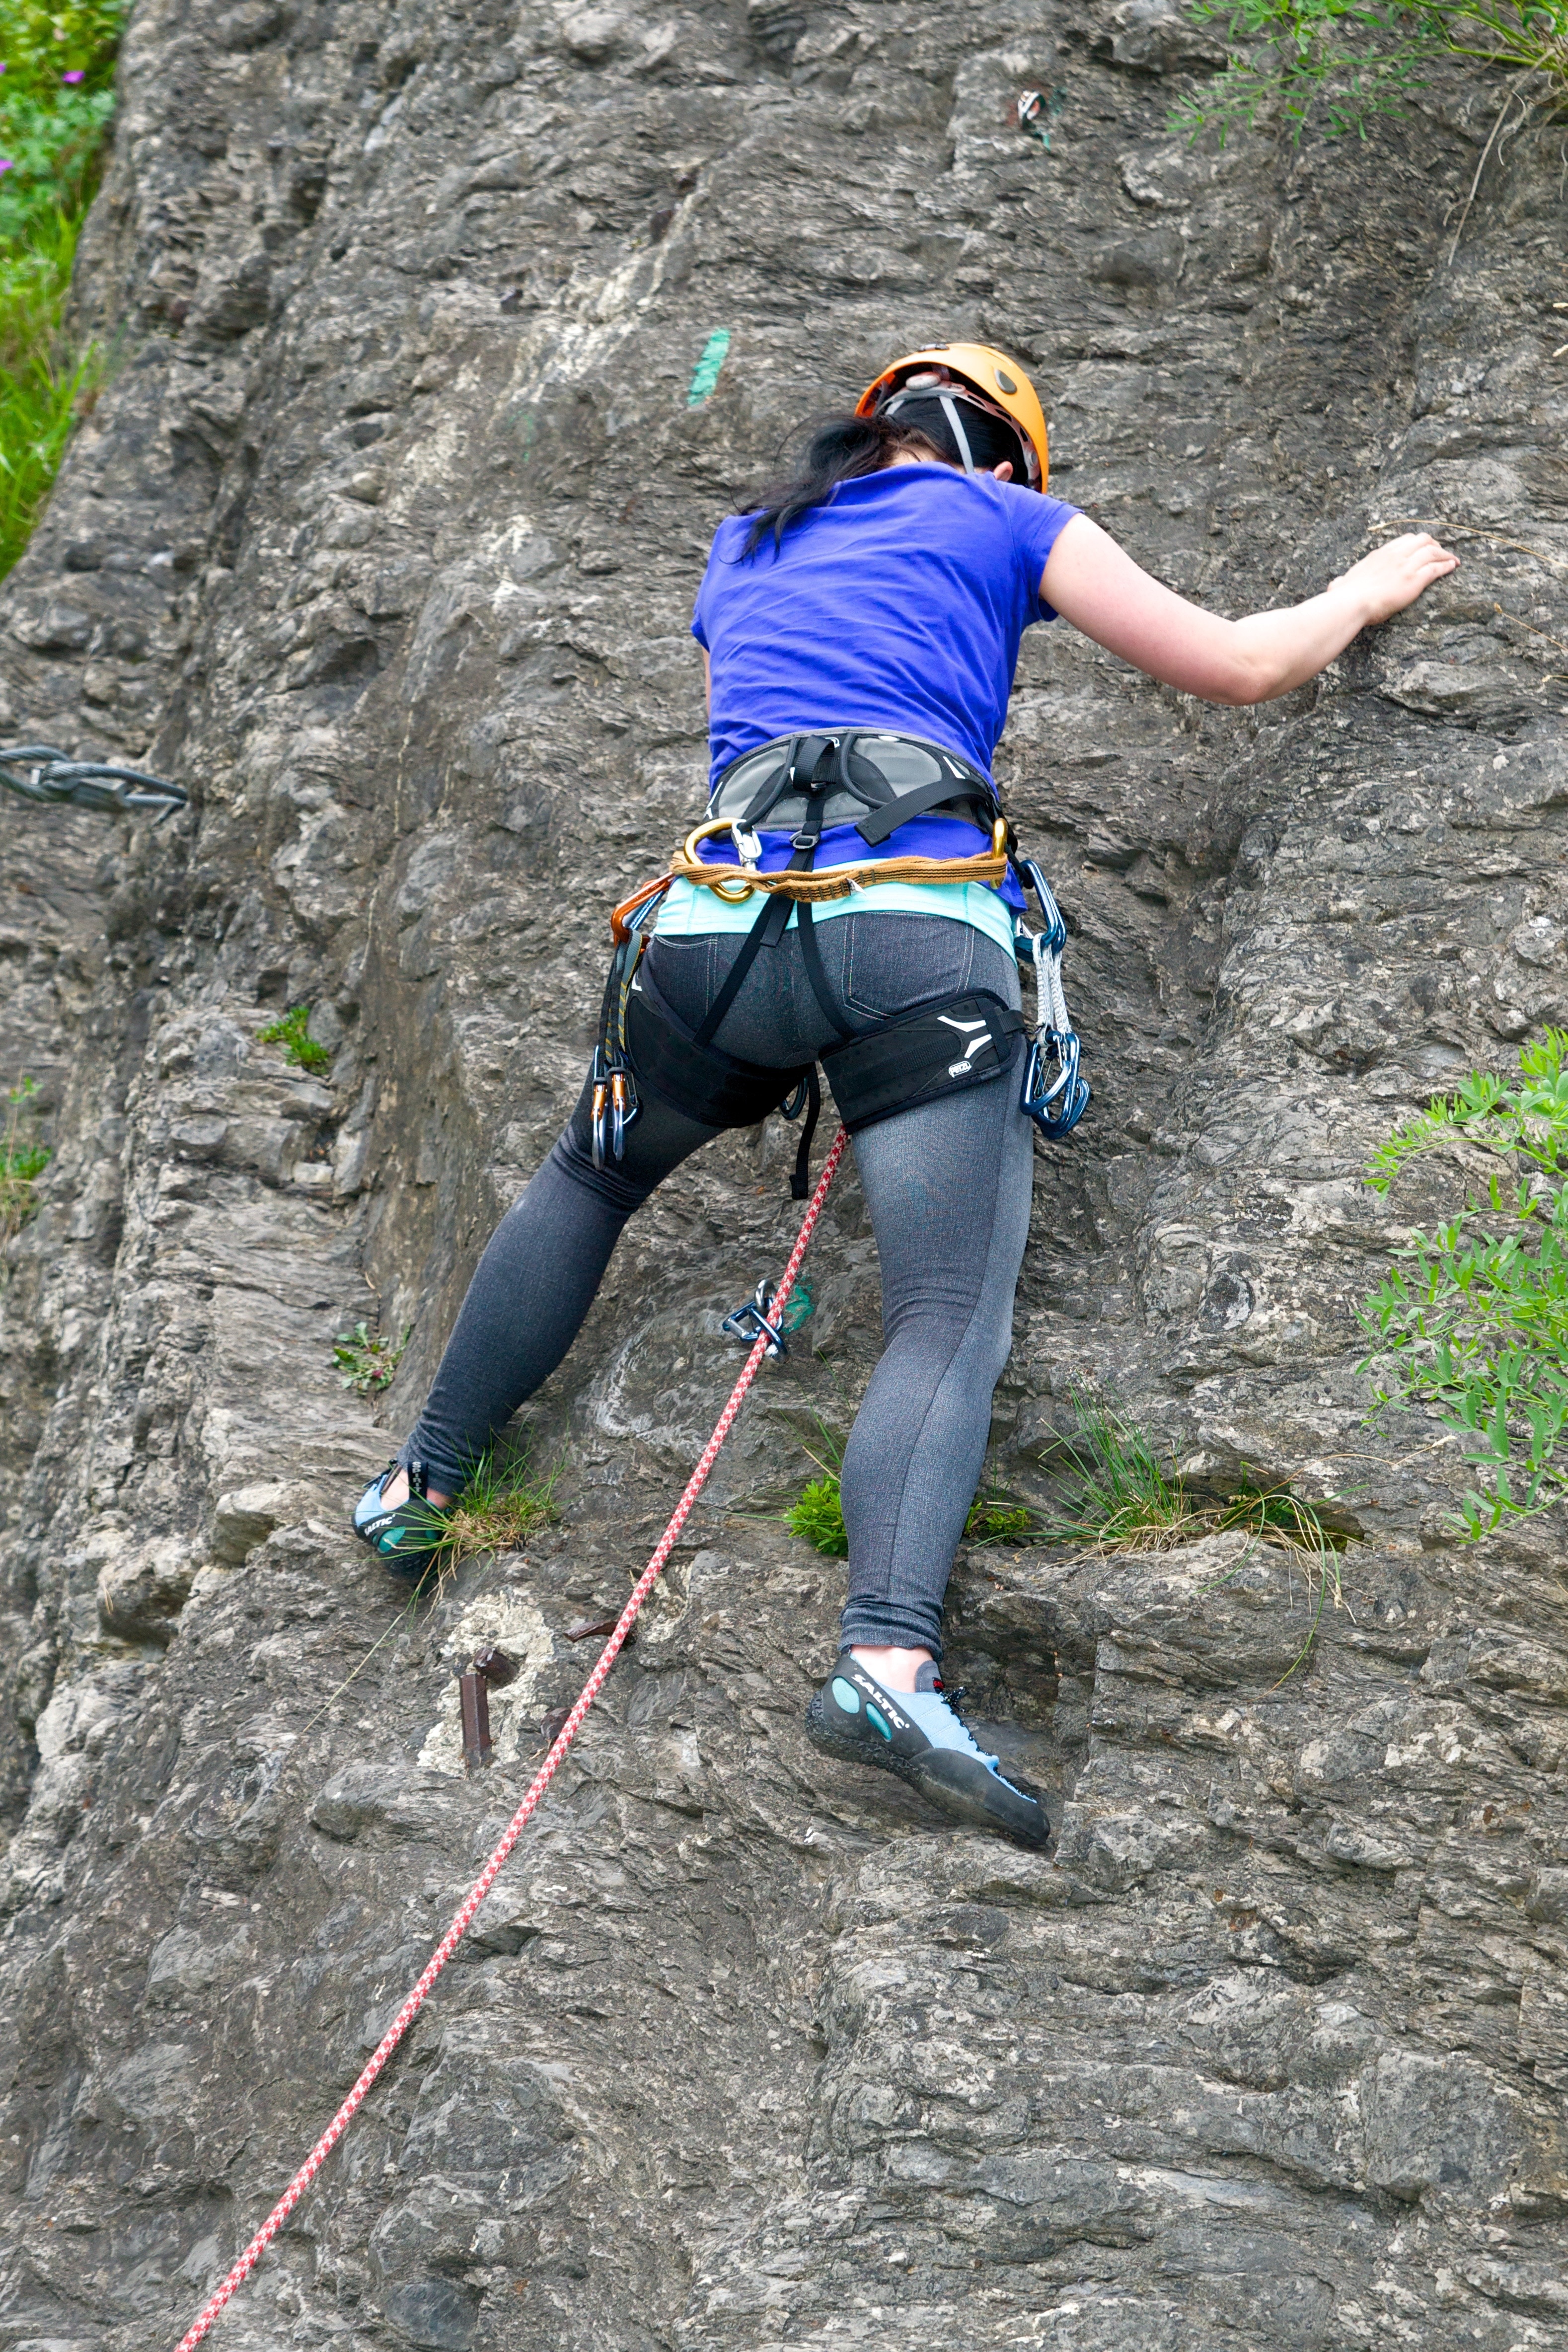
walking, woman, adventure, recreation, soil, climbing, rock climbing, climber, extreme sport, climb, mountaineering, sports, courage, rise, abseiling, hiking equipment, climbing rope, outdoor recreation, individual sports, sport climbing, climbing belt